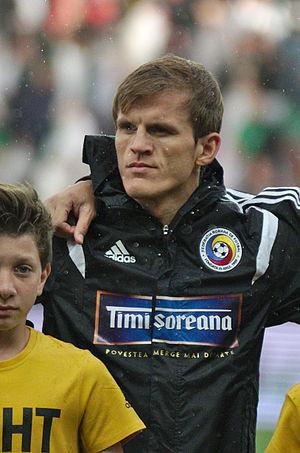
Costin Lazăr, né le 21 avril 1981 à Bucarest, est un ancien footballeur international roumain. Il évoluait au poste de milieu défensif.